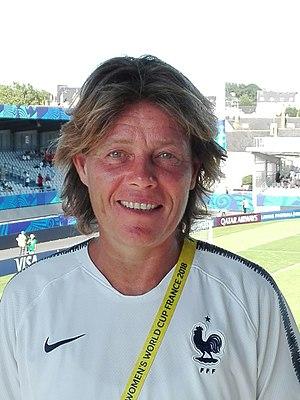
Sandrine Roux est une joueuse de football internationale française.